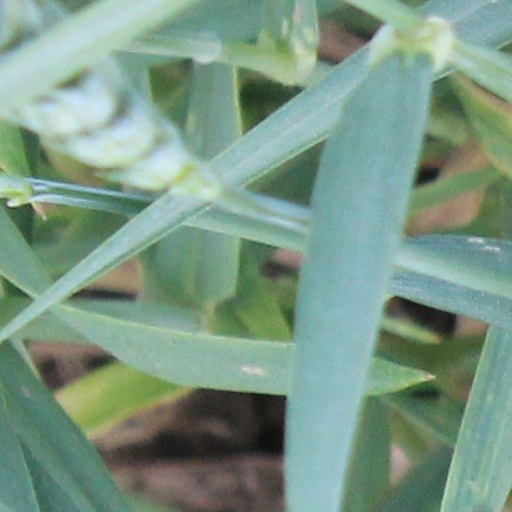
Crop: wheat